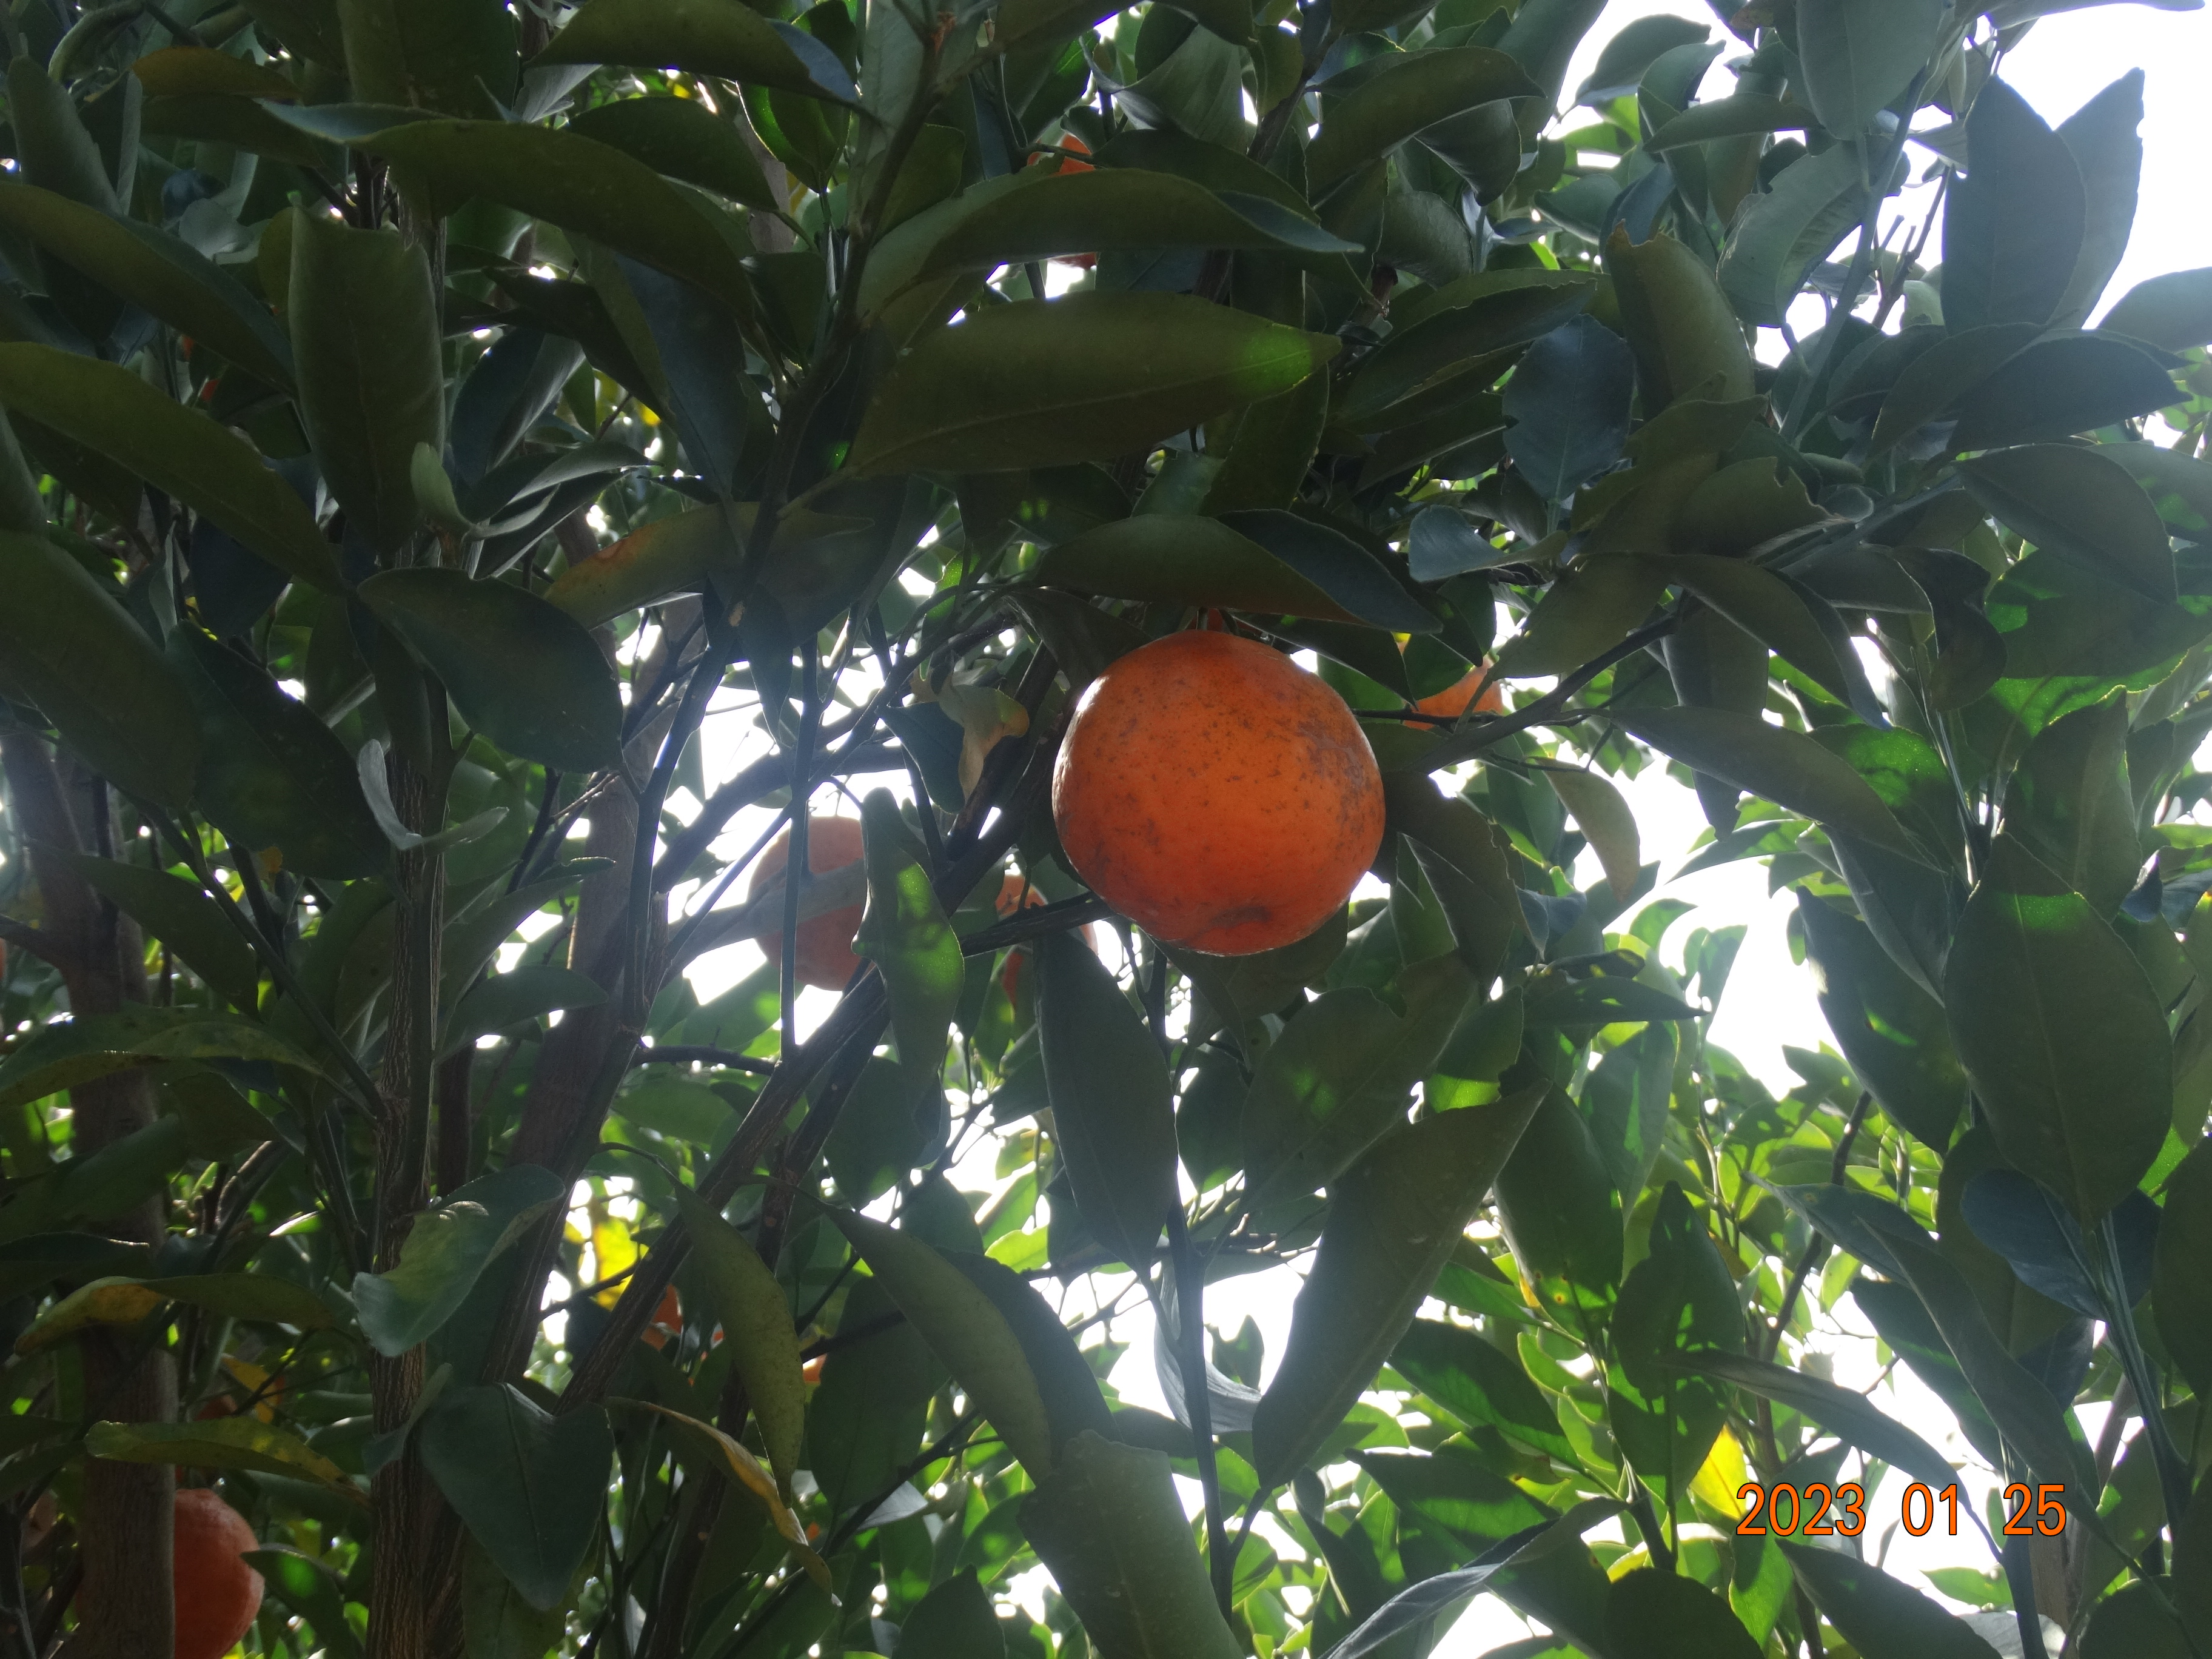
Citrus fruit variety: ponkan